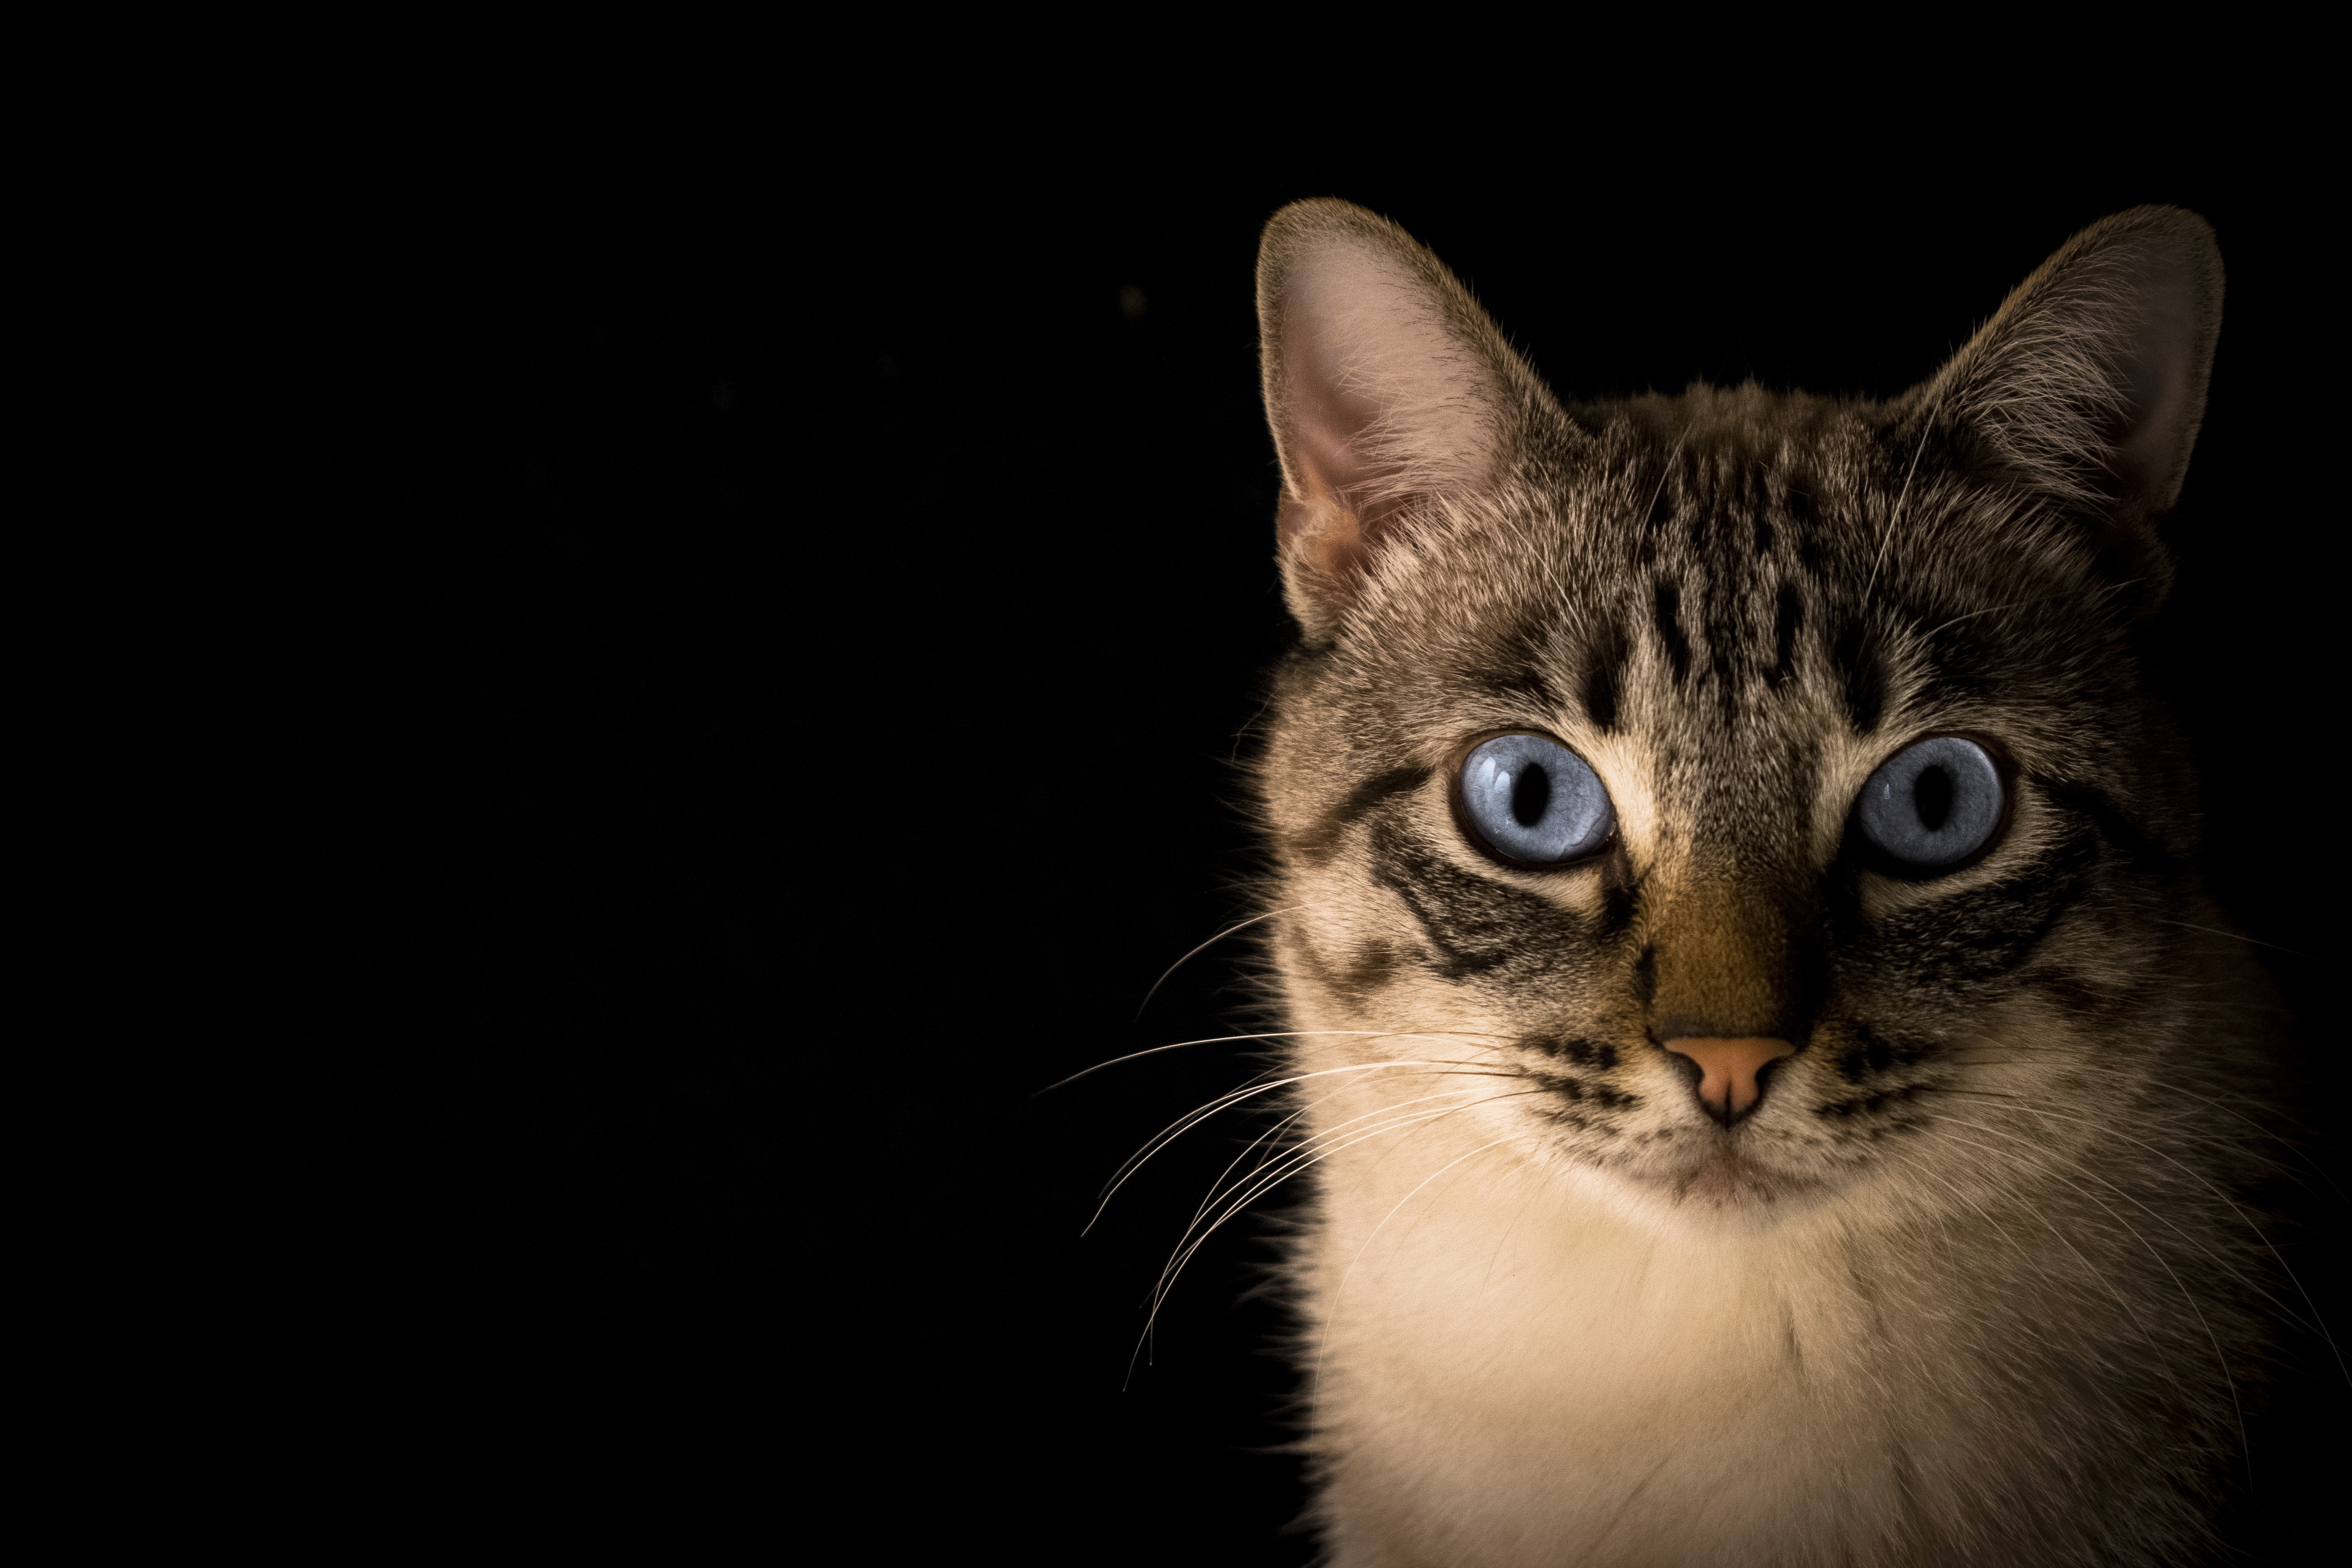
black and white, animal, pet, kitten, cat, feline, mammal, rest, monochrome, close up, pets, nose, whiskers, animals, look, vertebrate, romeo, cat face, pact, european shorthair, small to medium sized cats, cat like mammal, carnivoran, domestic short haired cat